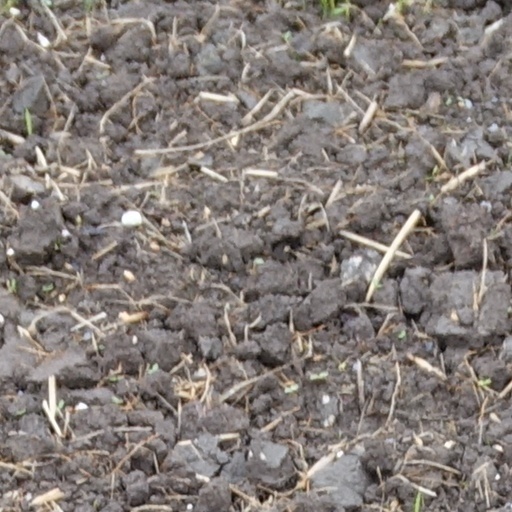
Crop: wheat